1986 enlargement of the European Communities

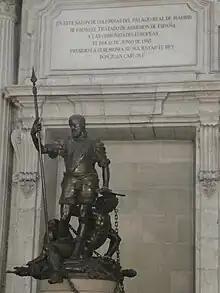
Plaque in the Royal Palace of Madrid marking the 12 June 1985 signing of the agreement that brought Spain into the EC.

Spain and Portugal acceded to the European Communities, now the European Union, in 1986. This was the third enlargement of the Communities, following on from the 1973 and 1981 enlargements. Their accessions are considered to be a part of the broader Mediterranean enlargement of the European Union.